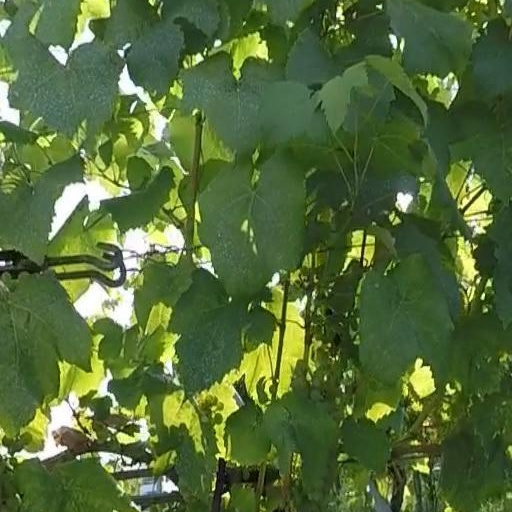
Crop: grape